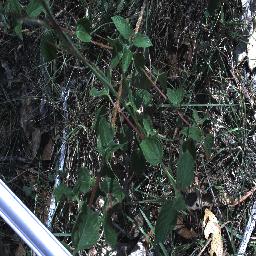
Label: lantana